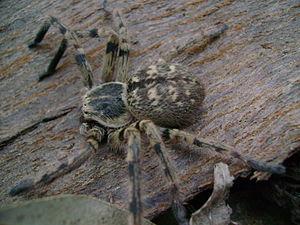
Polybetes est un genre d'araignées aranéomorphes de la famille des Sparassidae.